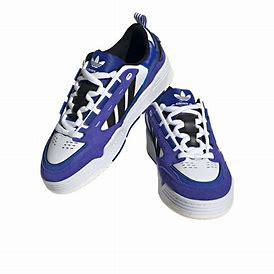
Brand: Adidas
Model: ADI2000